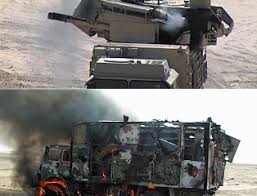
Label: Air Defense